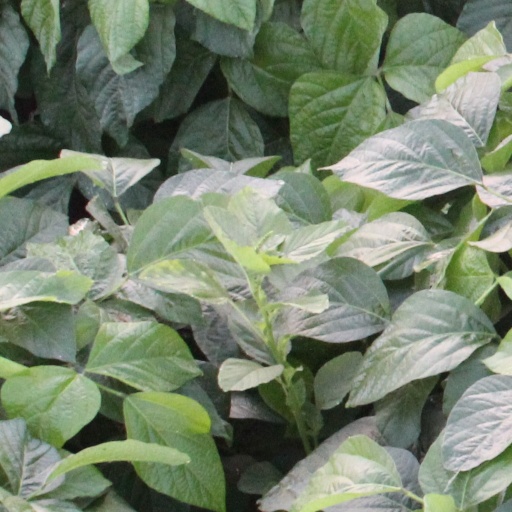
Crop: soybean